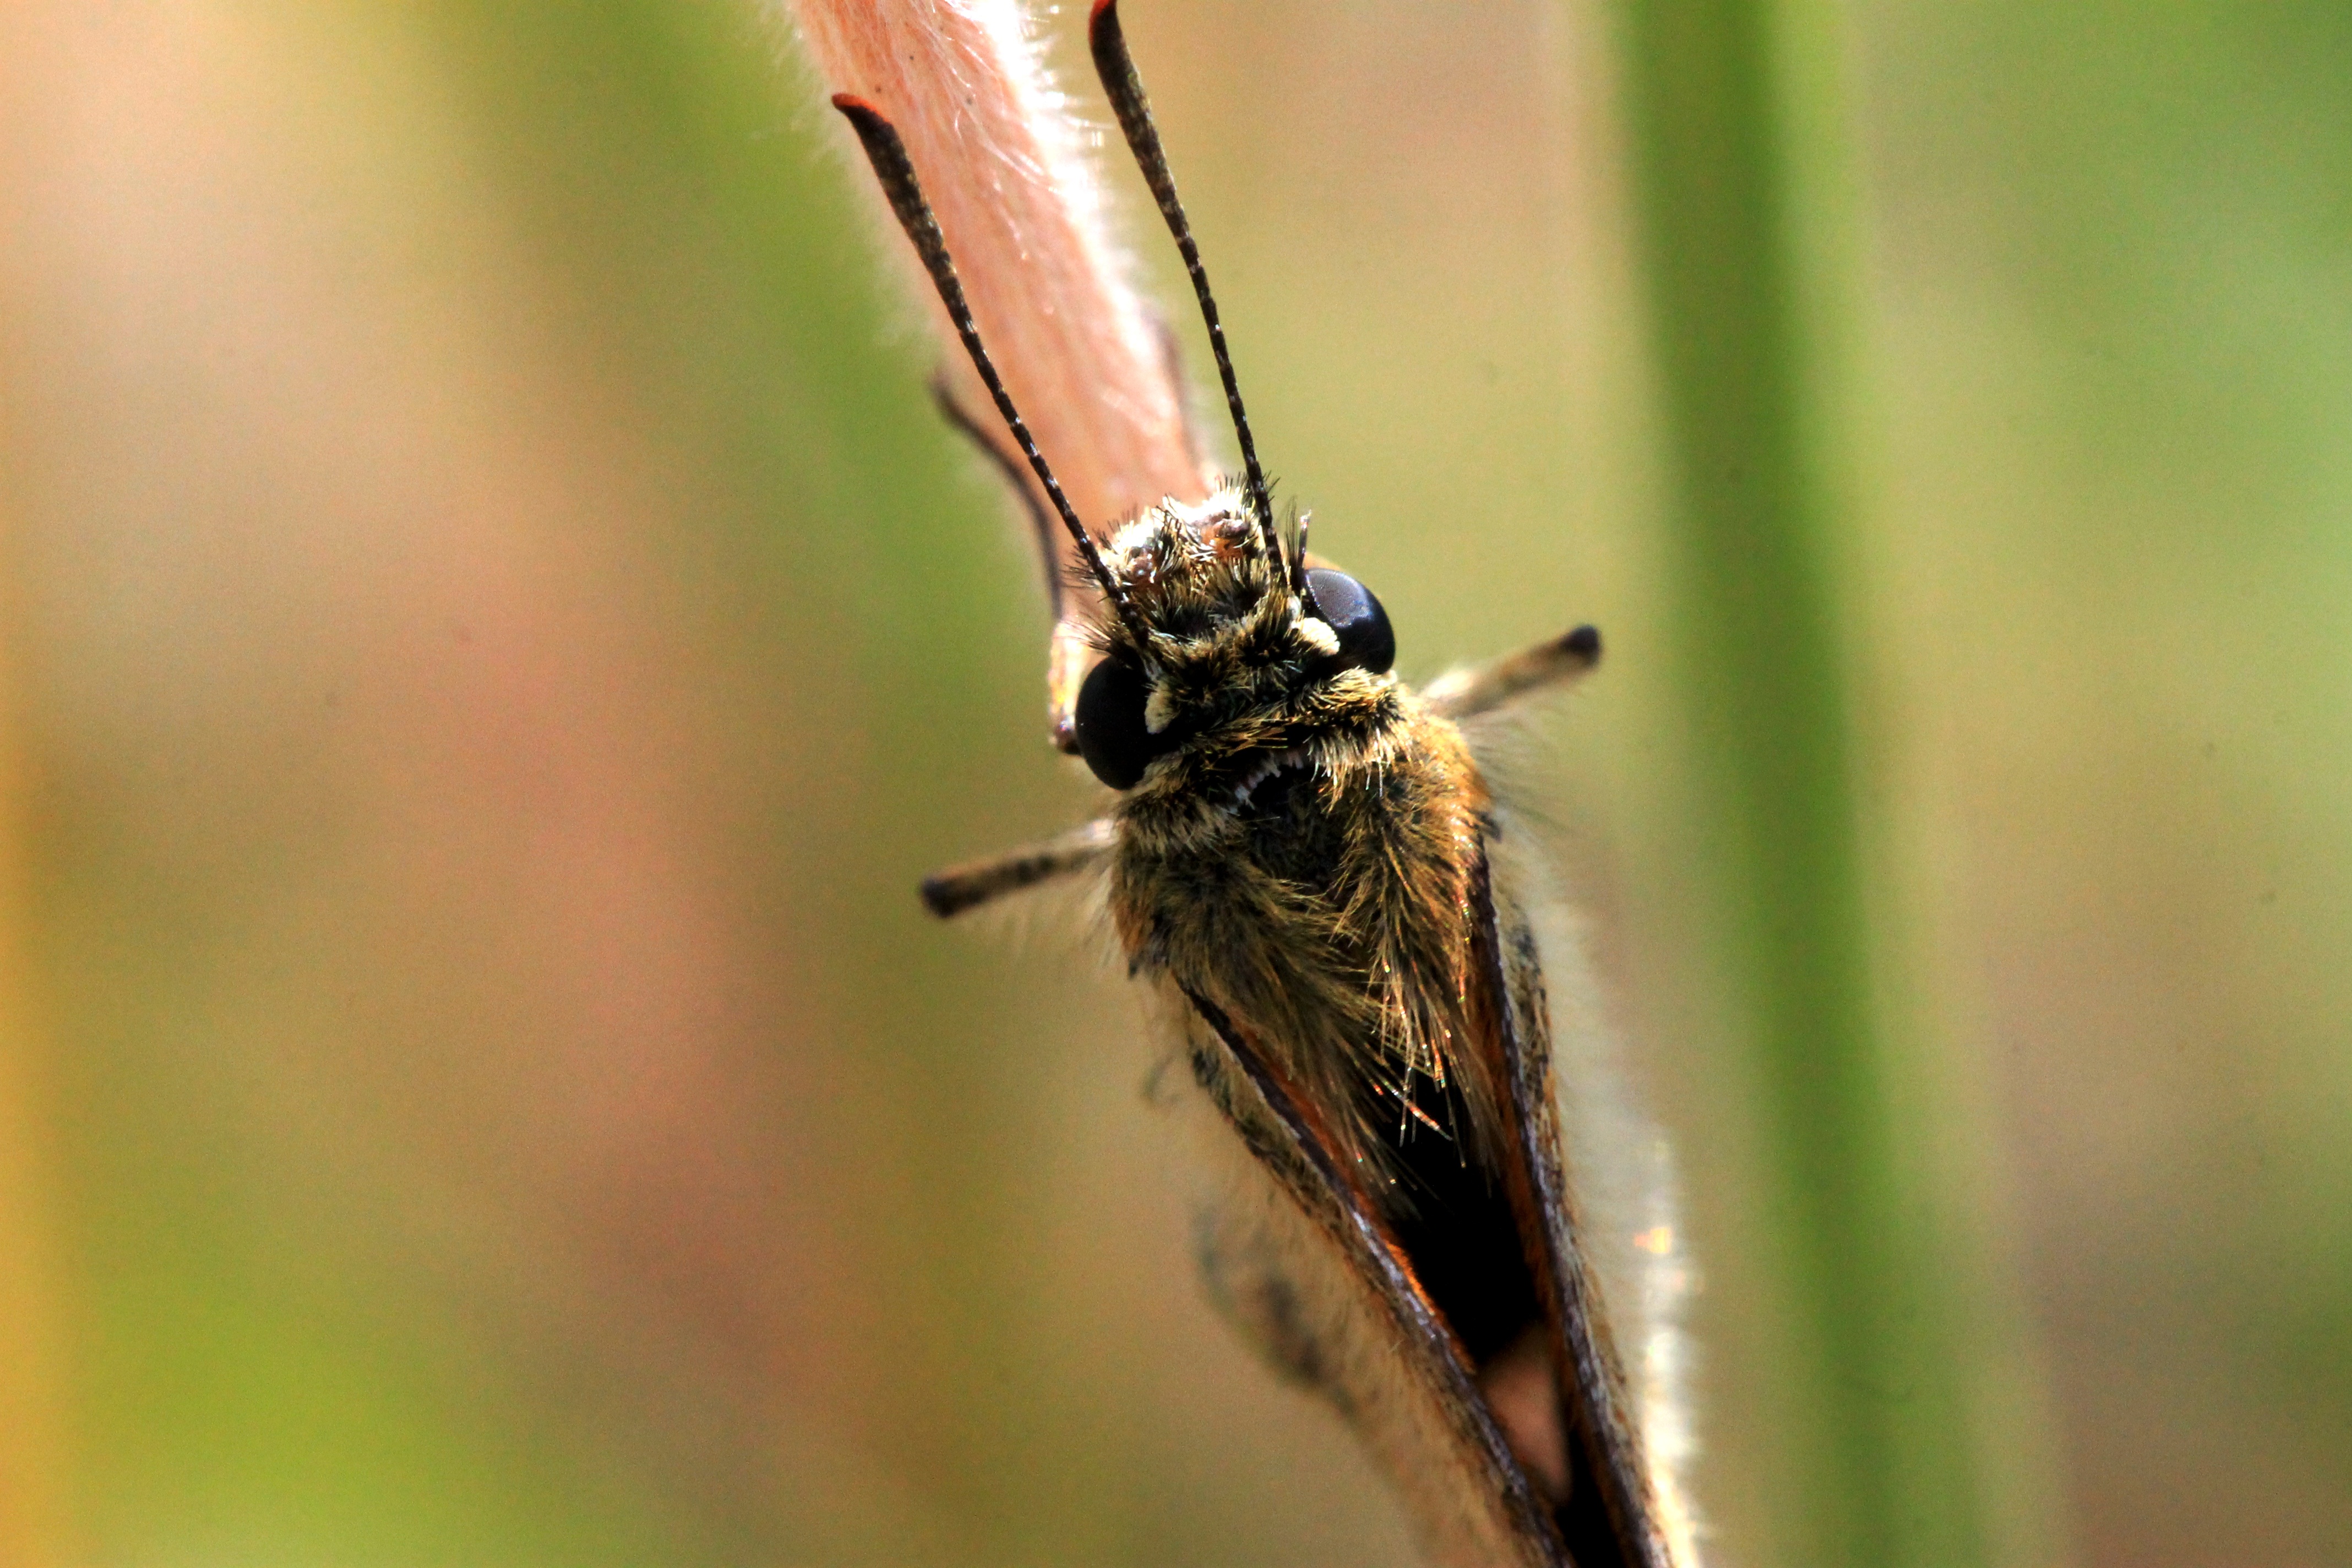
nature, photography, fly, insect, macro, butterfly, garden, fauna, invertebrate, close up, dragonfly, pest, damselfly, macro photography, arthropod, plant stem, dragonflies and damseflies